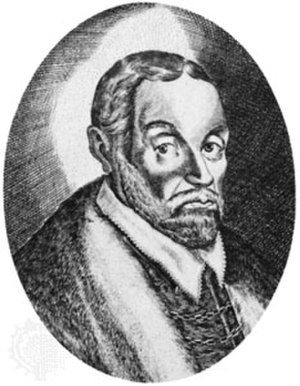
Giovanni Battista Guarini
Giovanni Battista Guarini var en italiensk digter.